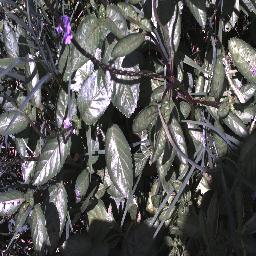
Label: snake_weed